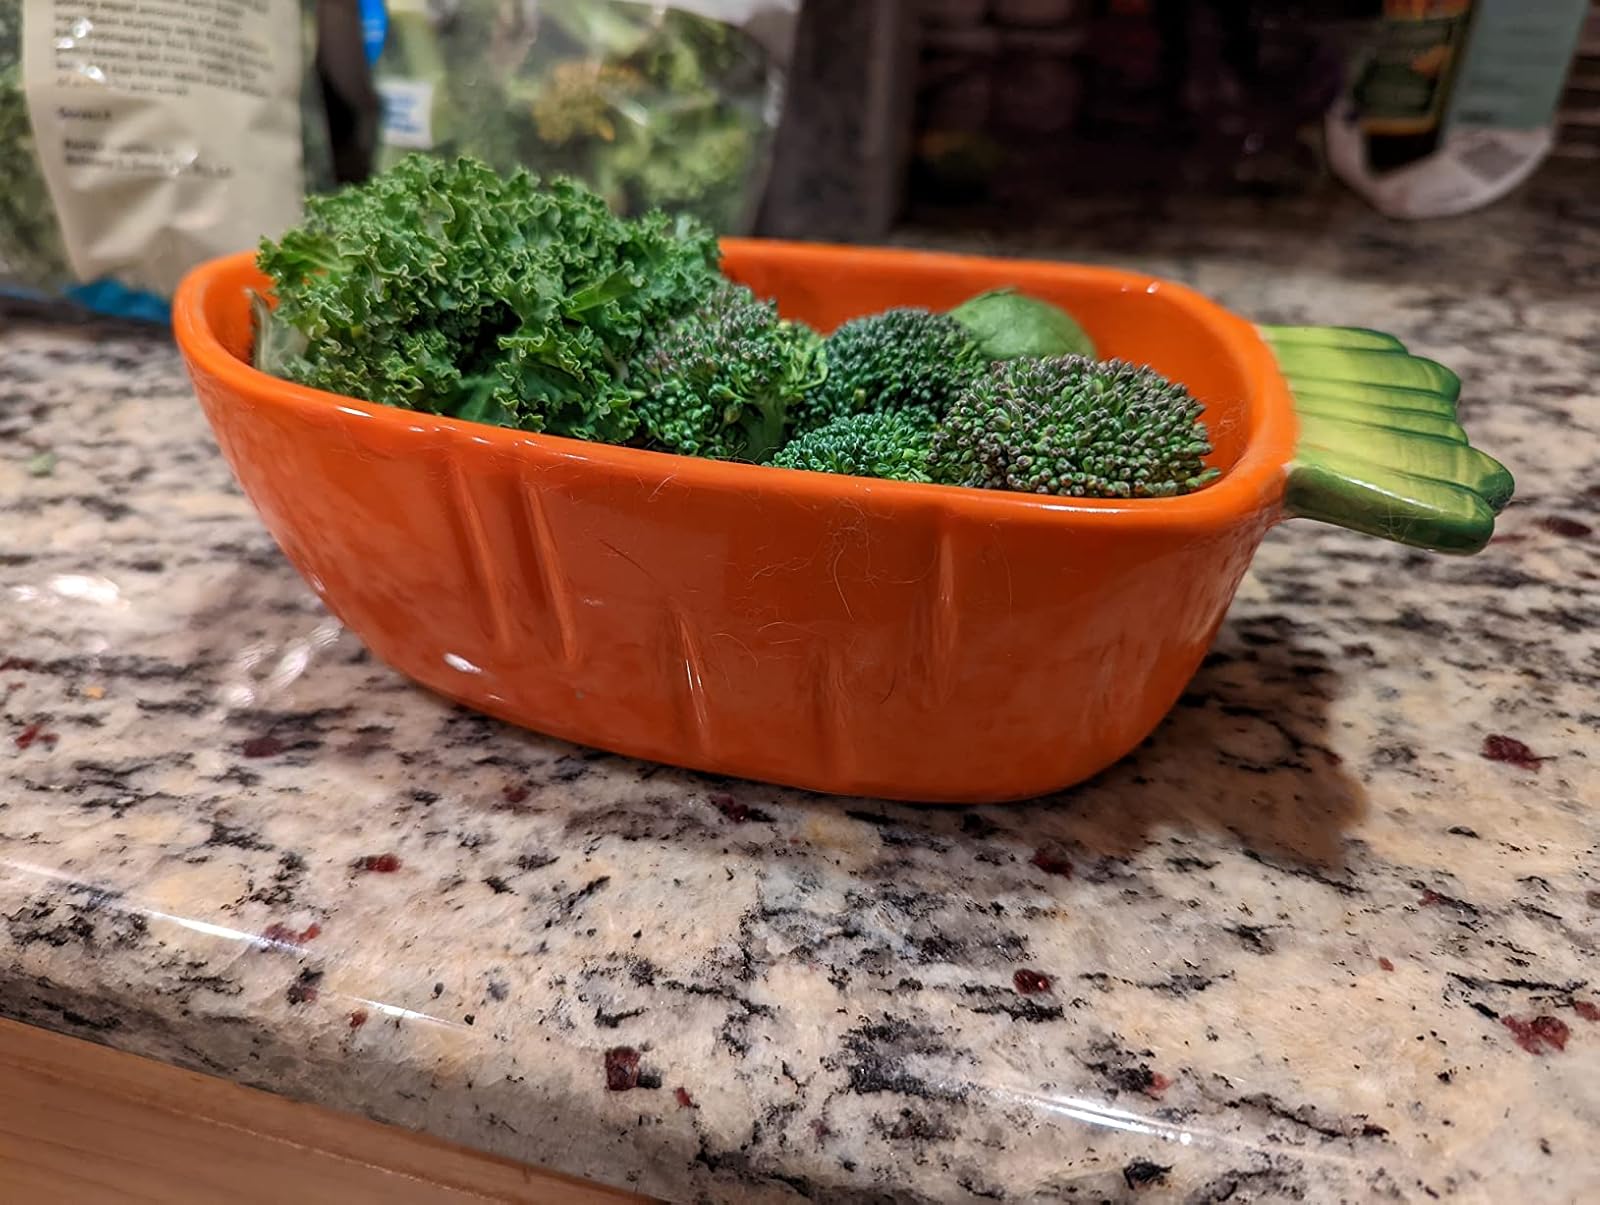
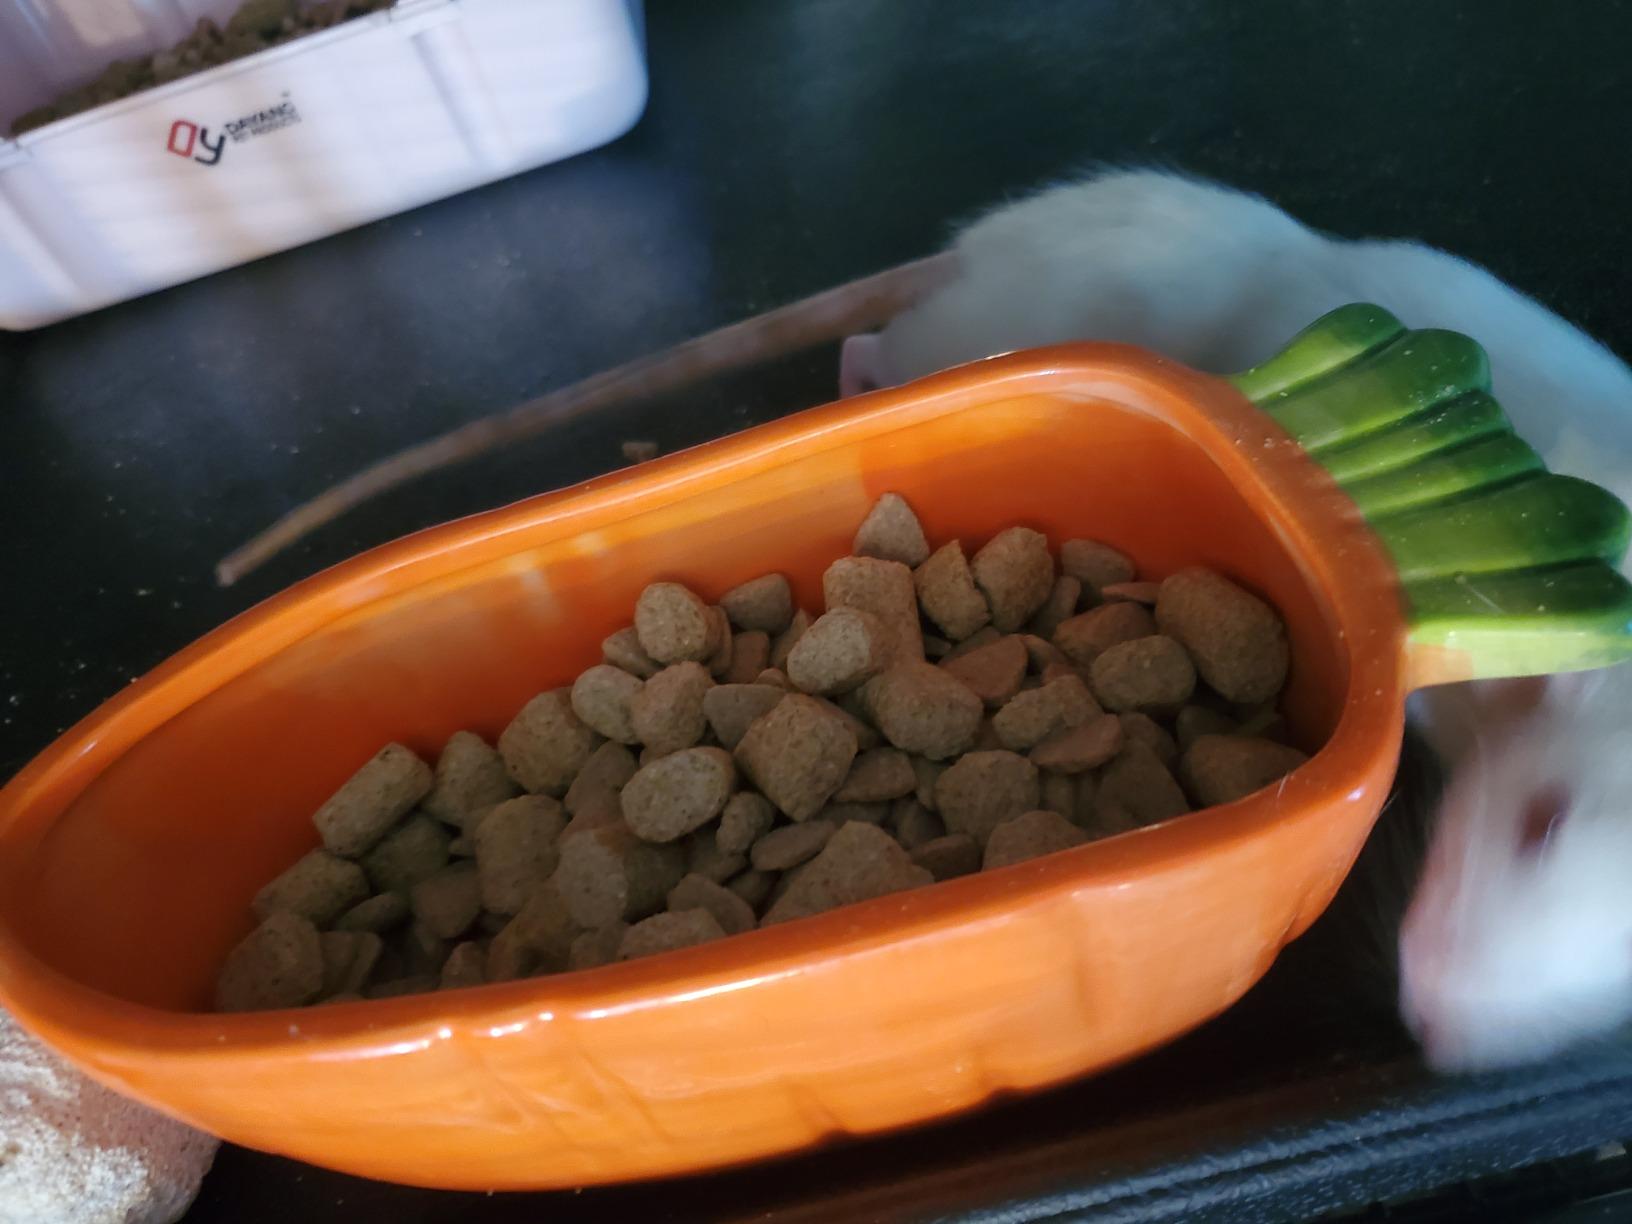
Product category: items_bowl
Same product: yes